Nagano Prefecture

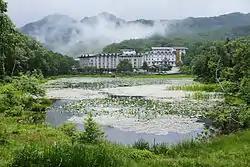
Hasuike Resort on the Shiga Plateau in Yamanouchi Town, Shimotakai District, Nagano Prefecture

Nagano is the capital and largest city of Nagano Prefecture, with other major cities including Matsumoto, Ueda, and Iida. Nagano Prefecture has impressive highland areas of the Japanese Alps, including most of the Hida Mountains, Kiso Mountains, and Akaishi Mountains which extend into the neighbouring prefectures. The area's mountain ranges, natural scenery, and history has gained Nagano Prefecture international recognition as a winter sports tourist destination, and hosted the 1998 Winter Olympics. It is served by the Hokuriku Shinkansen line, with direct services to Tokyo, Toyama, and Kanazawa.